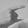
ASL letter: G